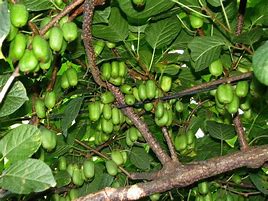
Label: Kiwi